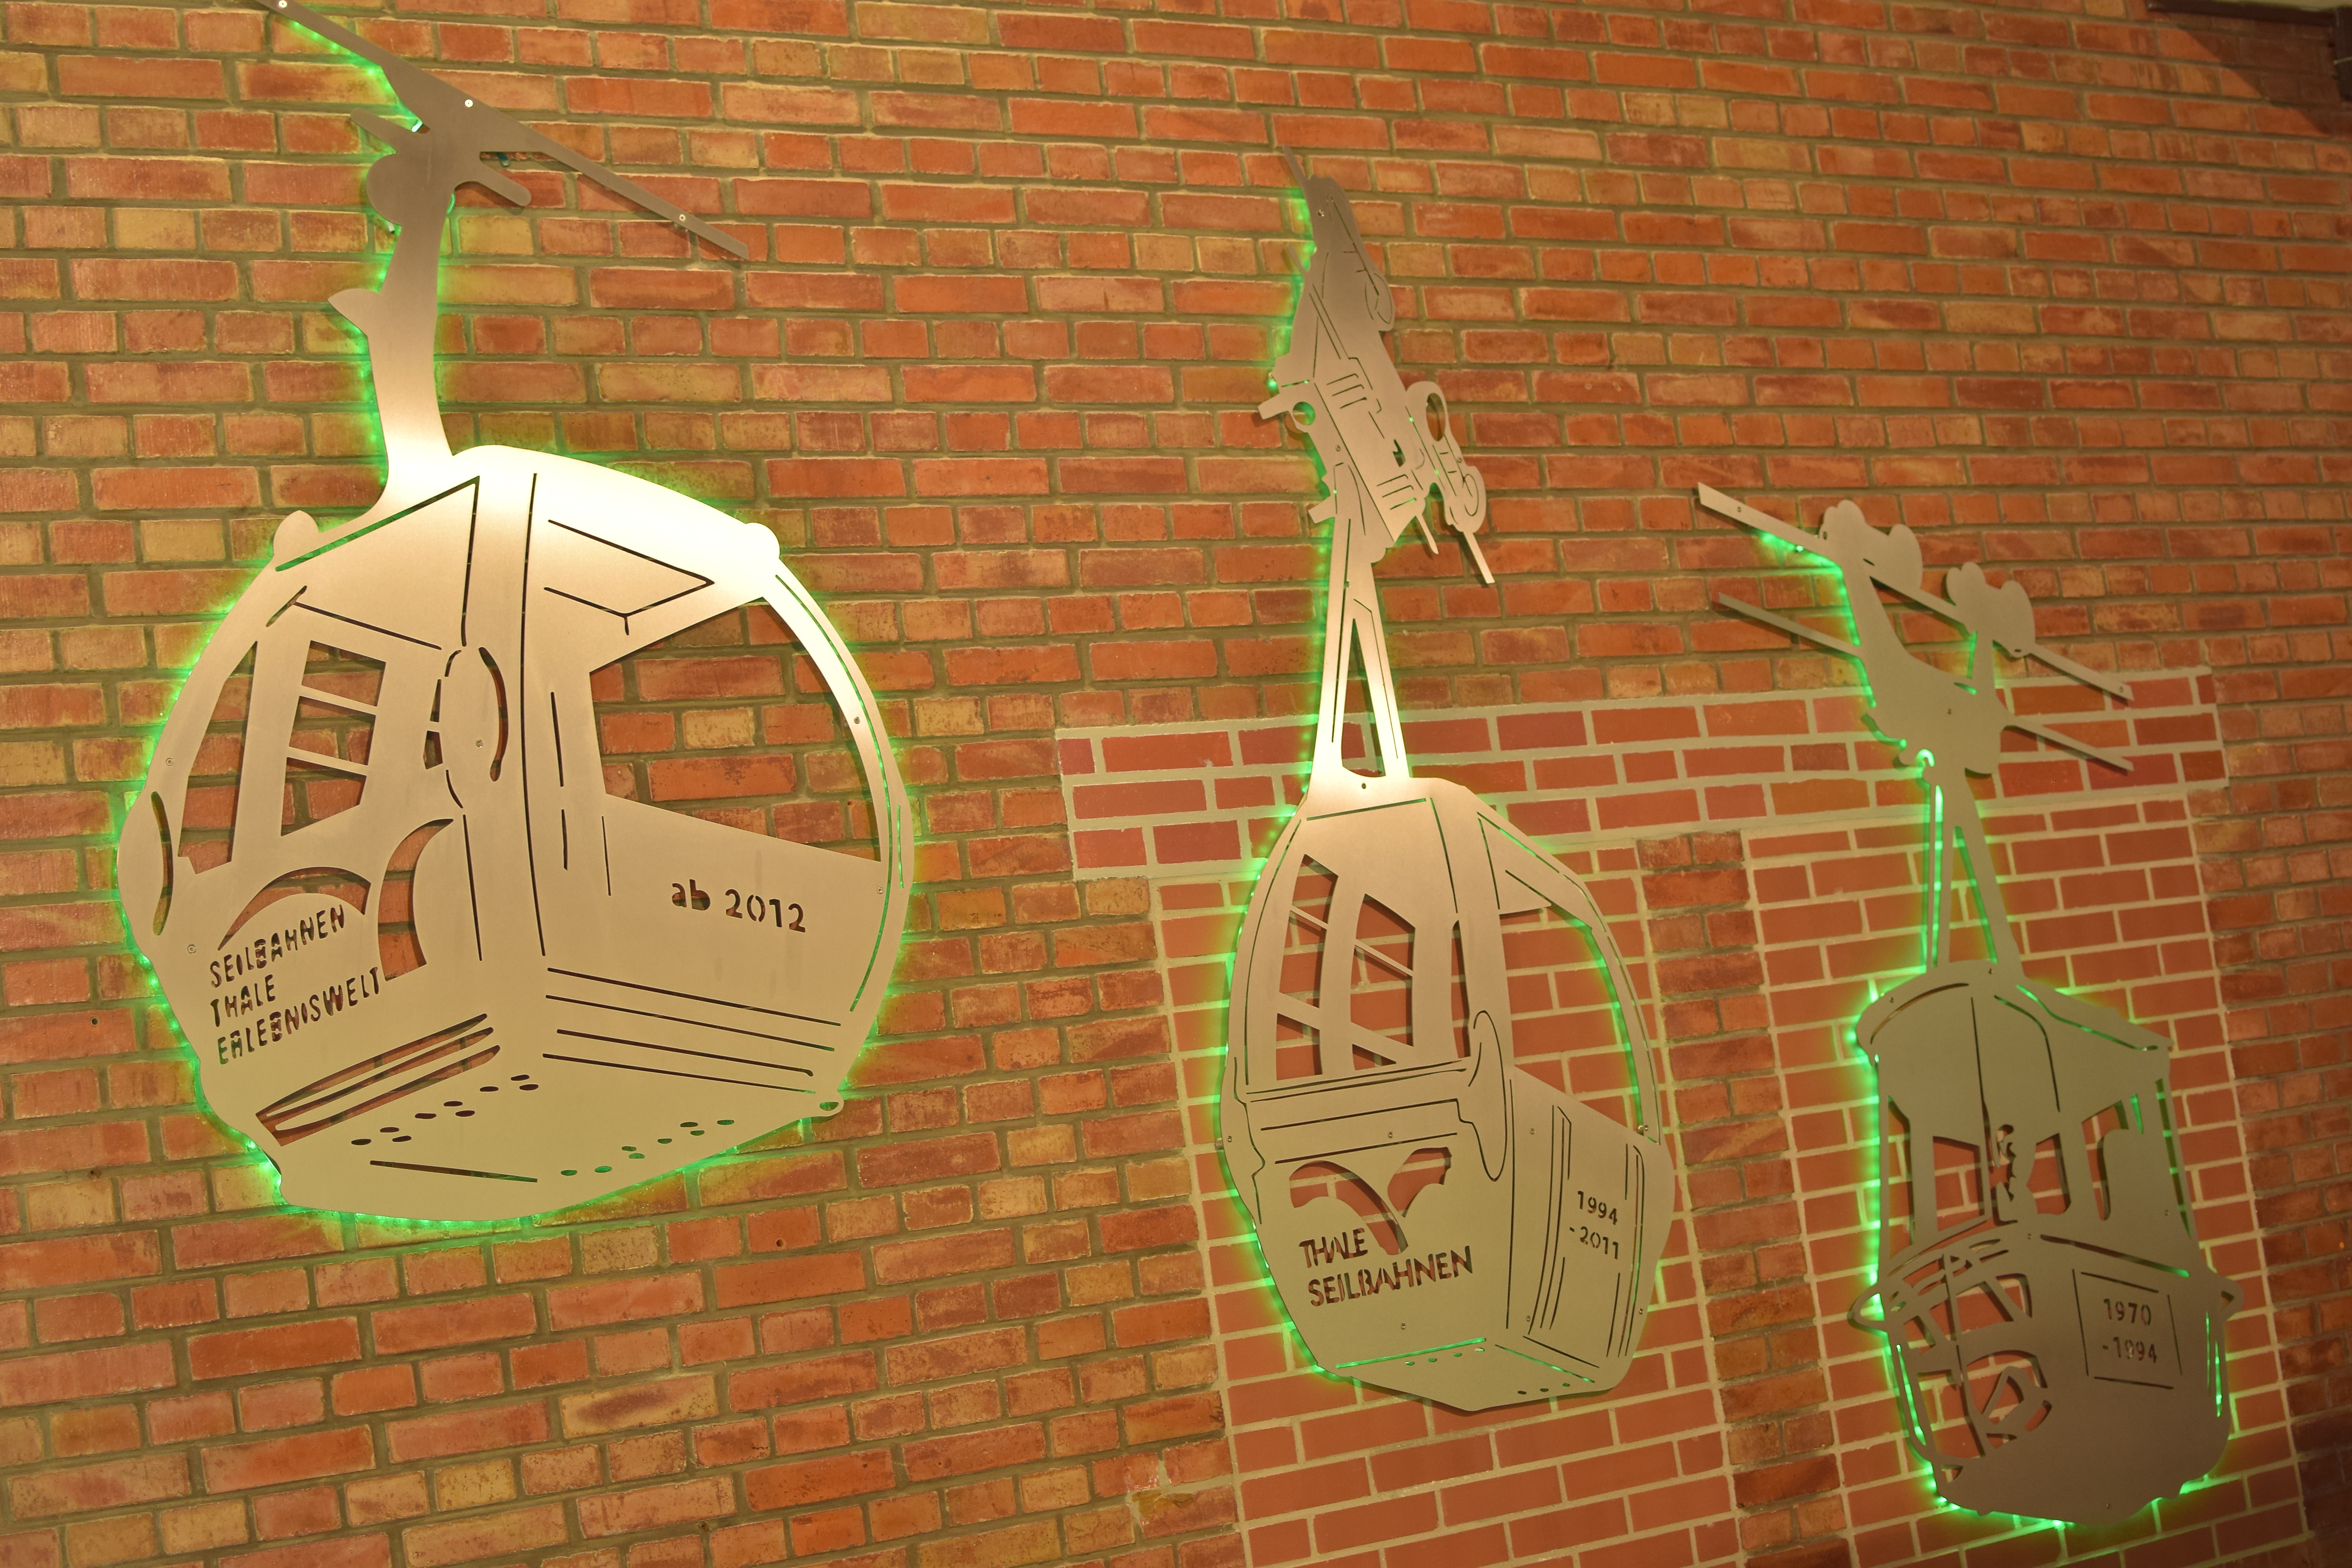
advertising, cabin, cable car, art, drawing, illustration, design, engraving, thale